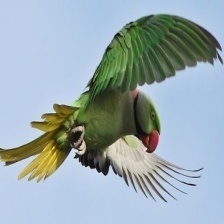
Species: ALEXANDRINE PARAKEET
Scientific name: PSITTACULA EUPATRIA